Monster Party

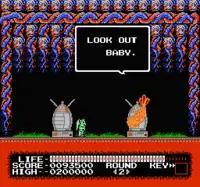
Mark (as Bert) faces one of the game's unconventional bosses: a giant, hopping fried shrimp. Defeating this form turns the monster into an onion ring, which in turn becomes shish kebab.

The player takes the role of Mark, who wields his bat to attack and to deflect projectiles. Rebounding projectiles back at bosses is often necessary to defeat them as Mark has limited attack options. Enemies drop hearts, which replenish life, as well as pills which (for a small period of time) turn Mark into Bert, who can fly and shoot beams at a limited distance. The effect of Bert's beams on enemies is stronger than Mark's bat attack, and gradually improves as the player completes levels.